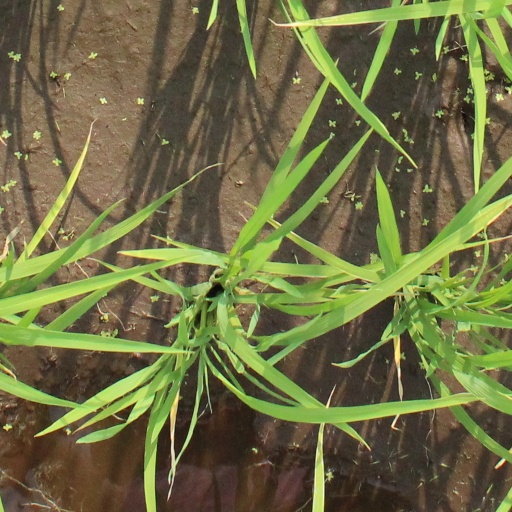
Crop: rice